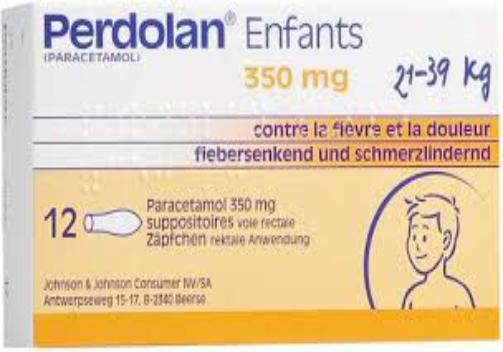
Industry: Medical